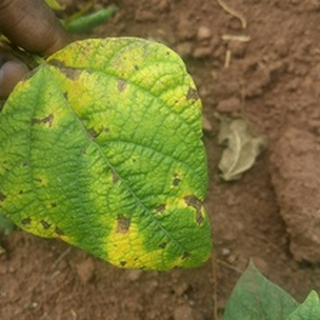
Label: bean_angular_leaf_spot